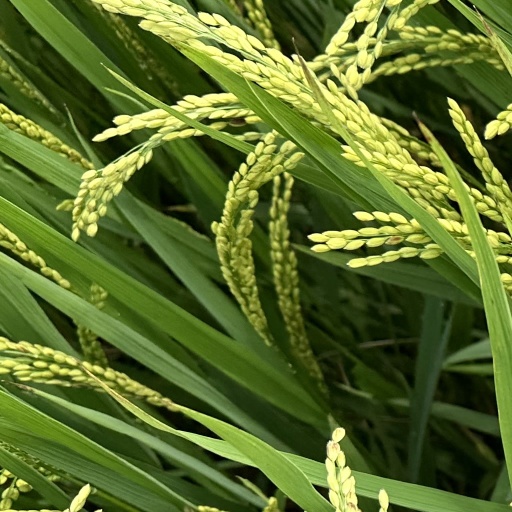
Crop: rice